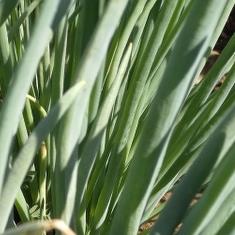
Crop: Onion
Condition: healthy-leaf